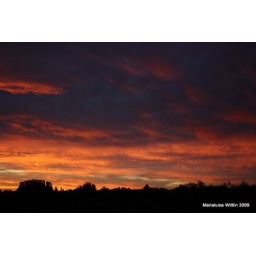
lots of clouds today- a very colorful sunrise over the coast.